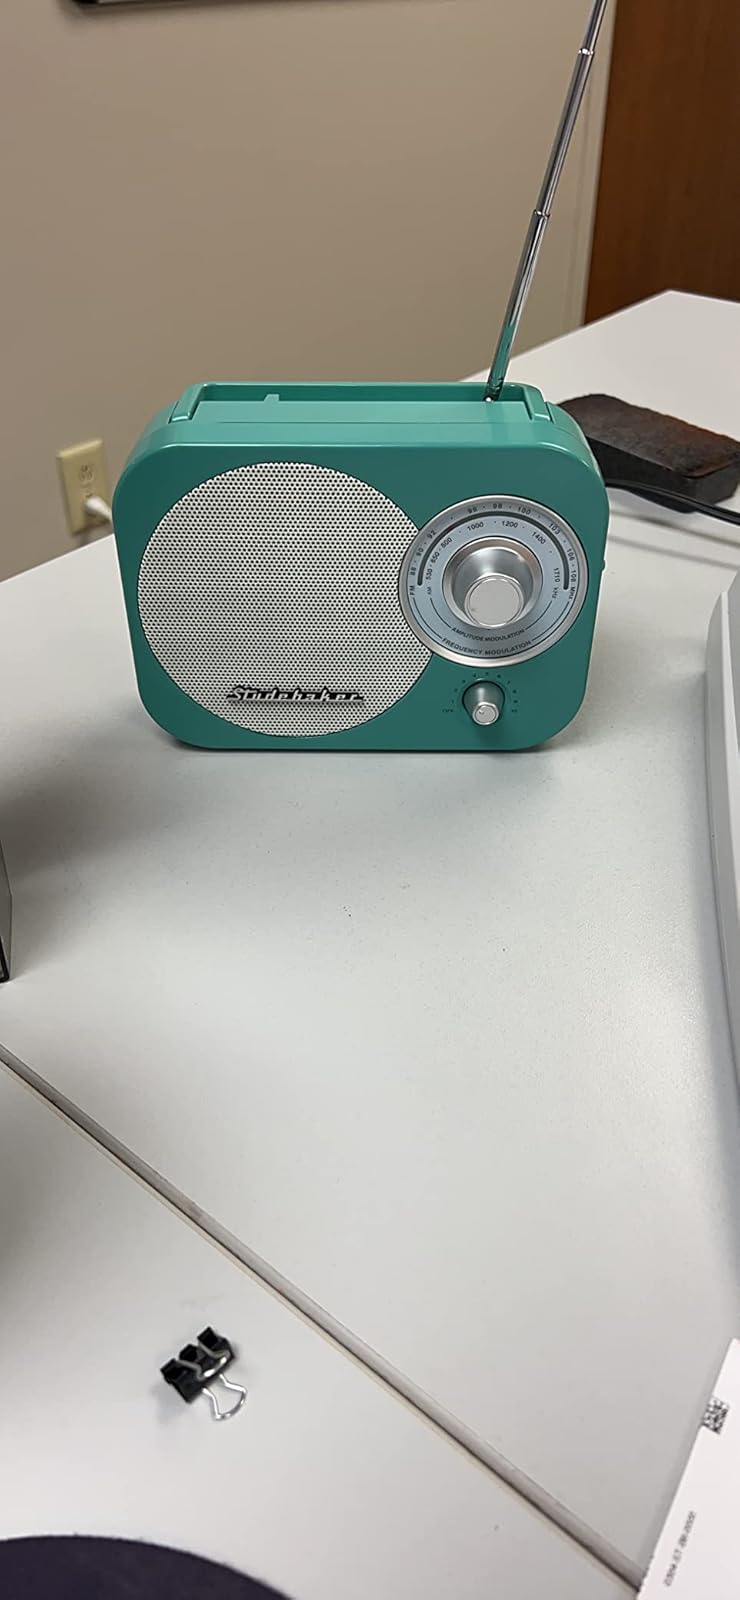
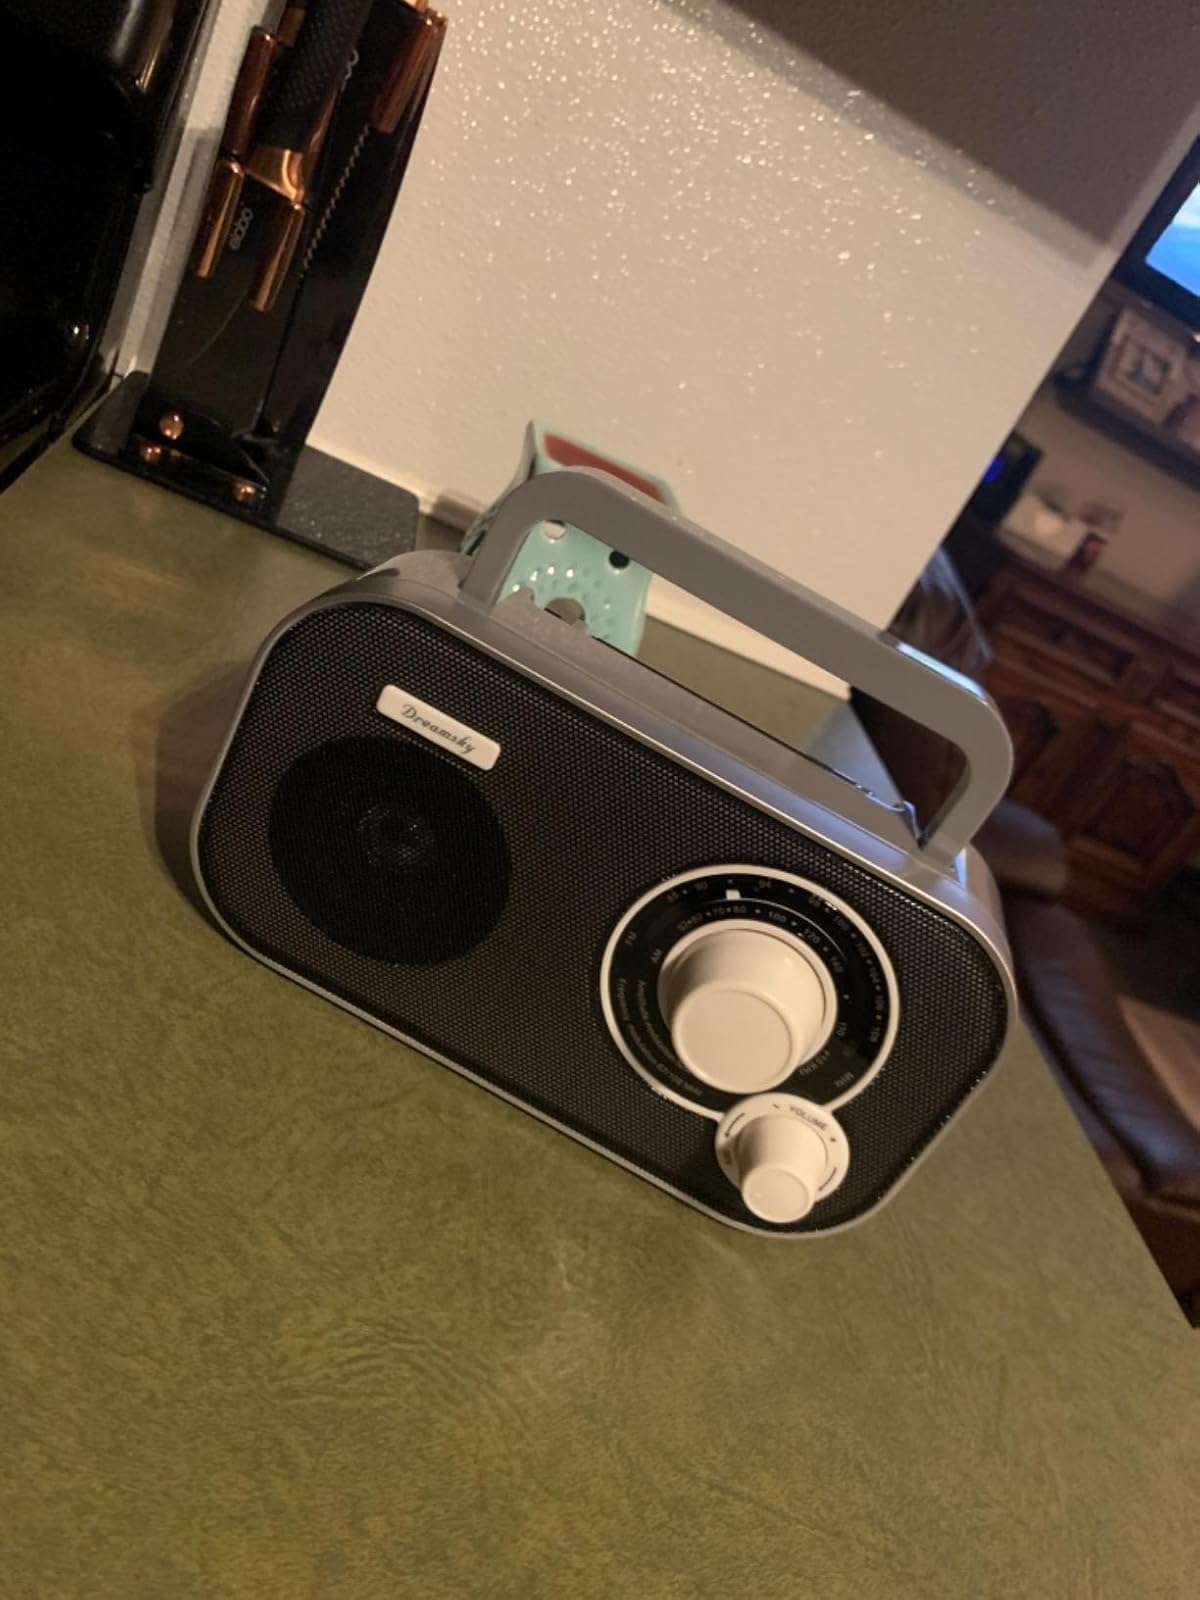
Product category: radio
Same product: no